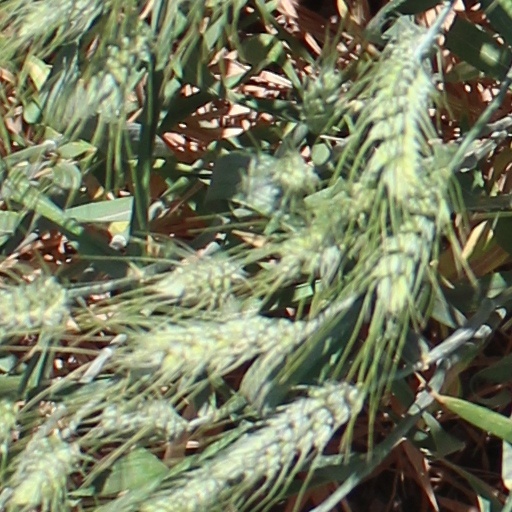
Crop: wheat